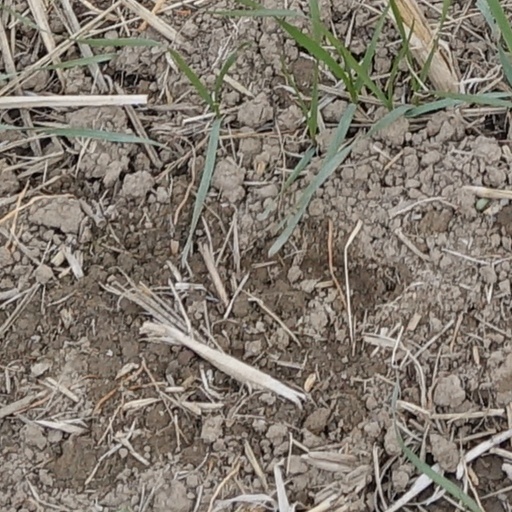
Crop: wheat